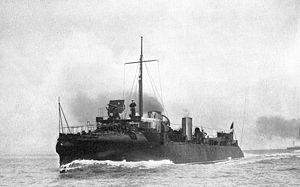
Torpedo / Platforme / Landbaseret
For at bekæmpe torpedobådene byggede sømagterne torpedo boat destroyers (forkortet til "destroyers"). Her er det HMS Daring, der hejste kommando i 1895.
En torpedo er et selv-fremdrevet projektil som opererer under vandet og som er designet til at detonere ved kontakt eller passage af et mål. Torpedoer affyres traditionelt fra undervandsbåde, men kan også nedkastes fra flyvemaskiner eller afskydes fra krigsskibe og kystforter. Moderne torpedoer kan enten programmeres til at sejle en bestemt rute, kan være akustisk selvsøgende mod skruestøj eller være trådstyrede. Navnet er taget fra en fiskeart, der lammer sit bytte.